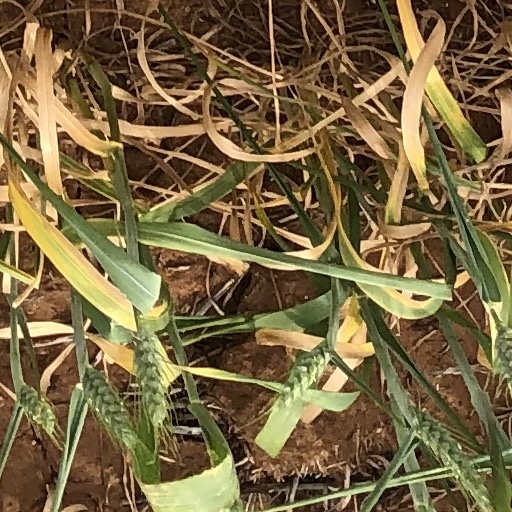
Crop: wheat